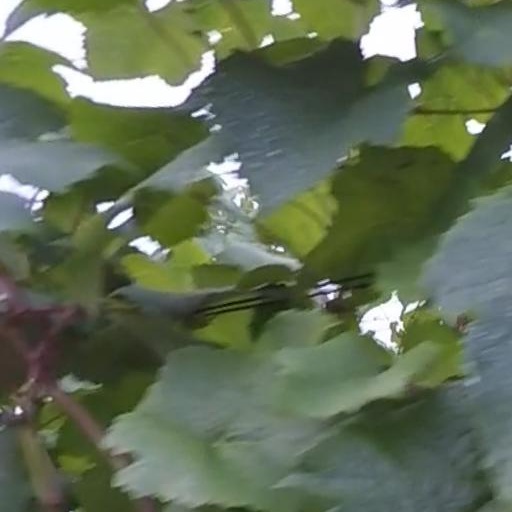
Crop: grape